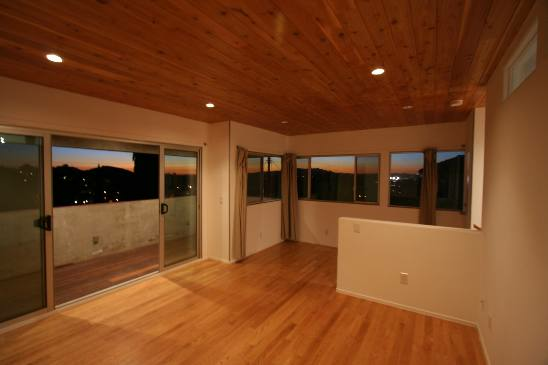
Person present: No